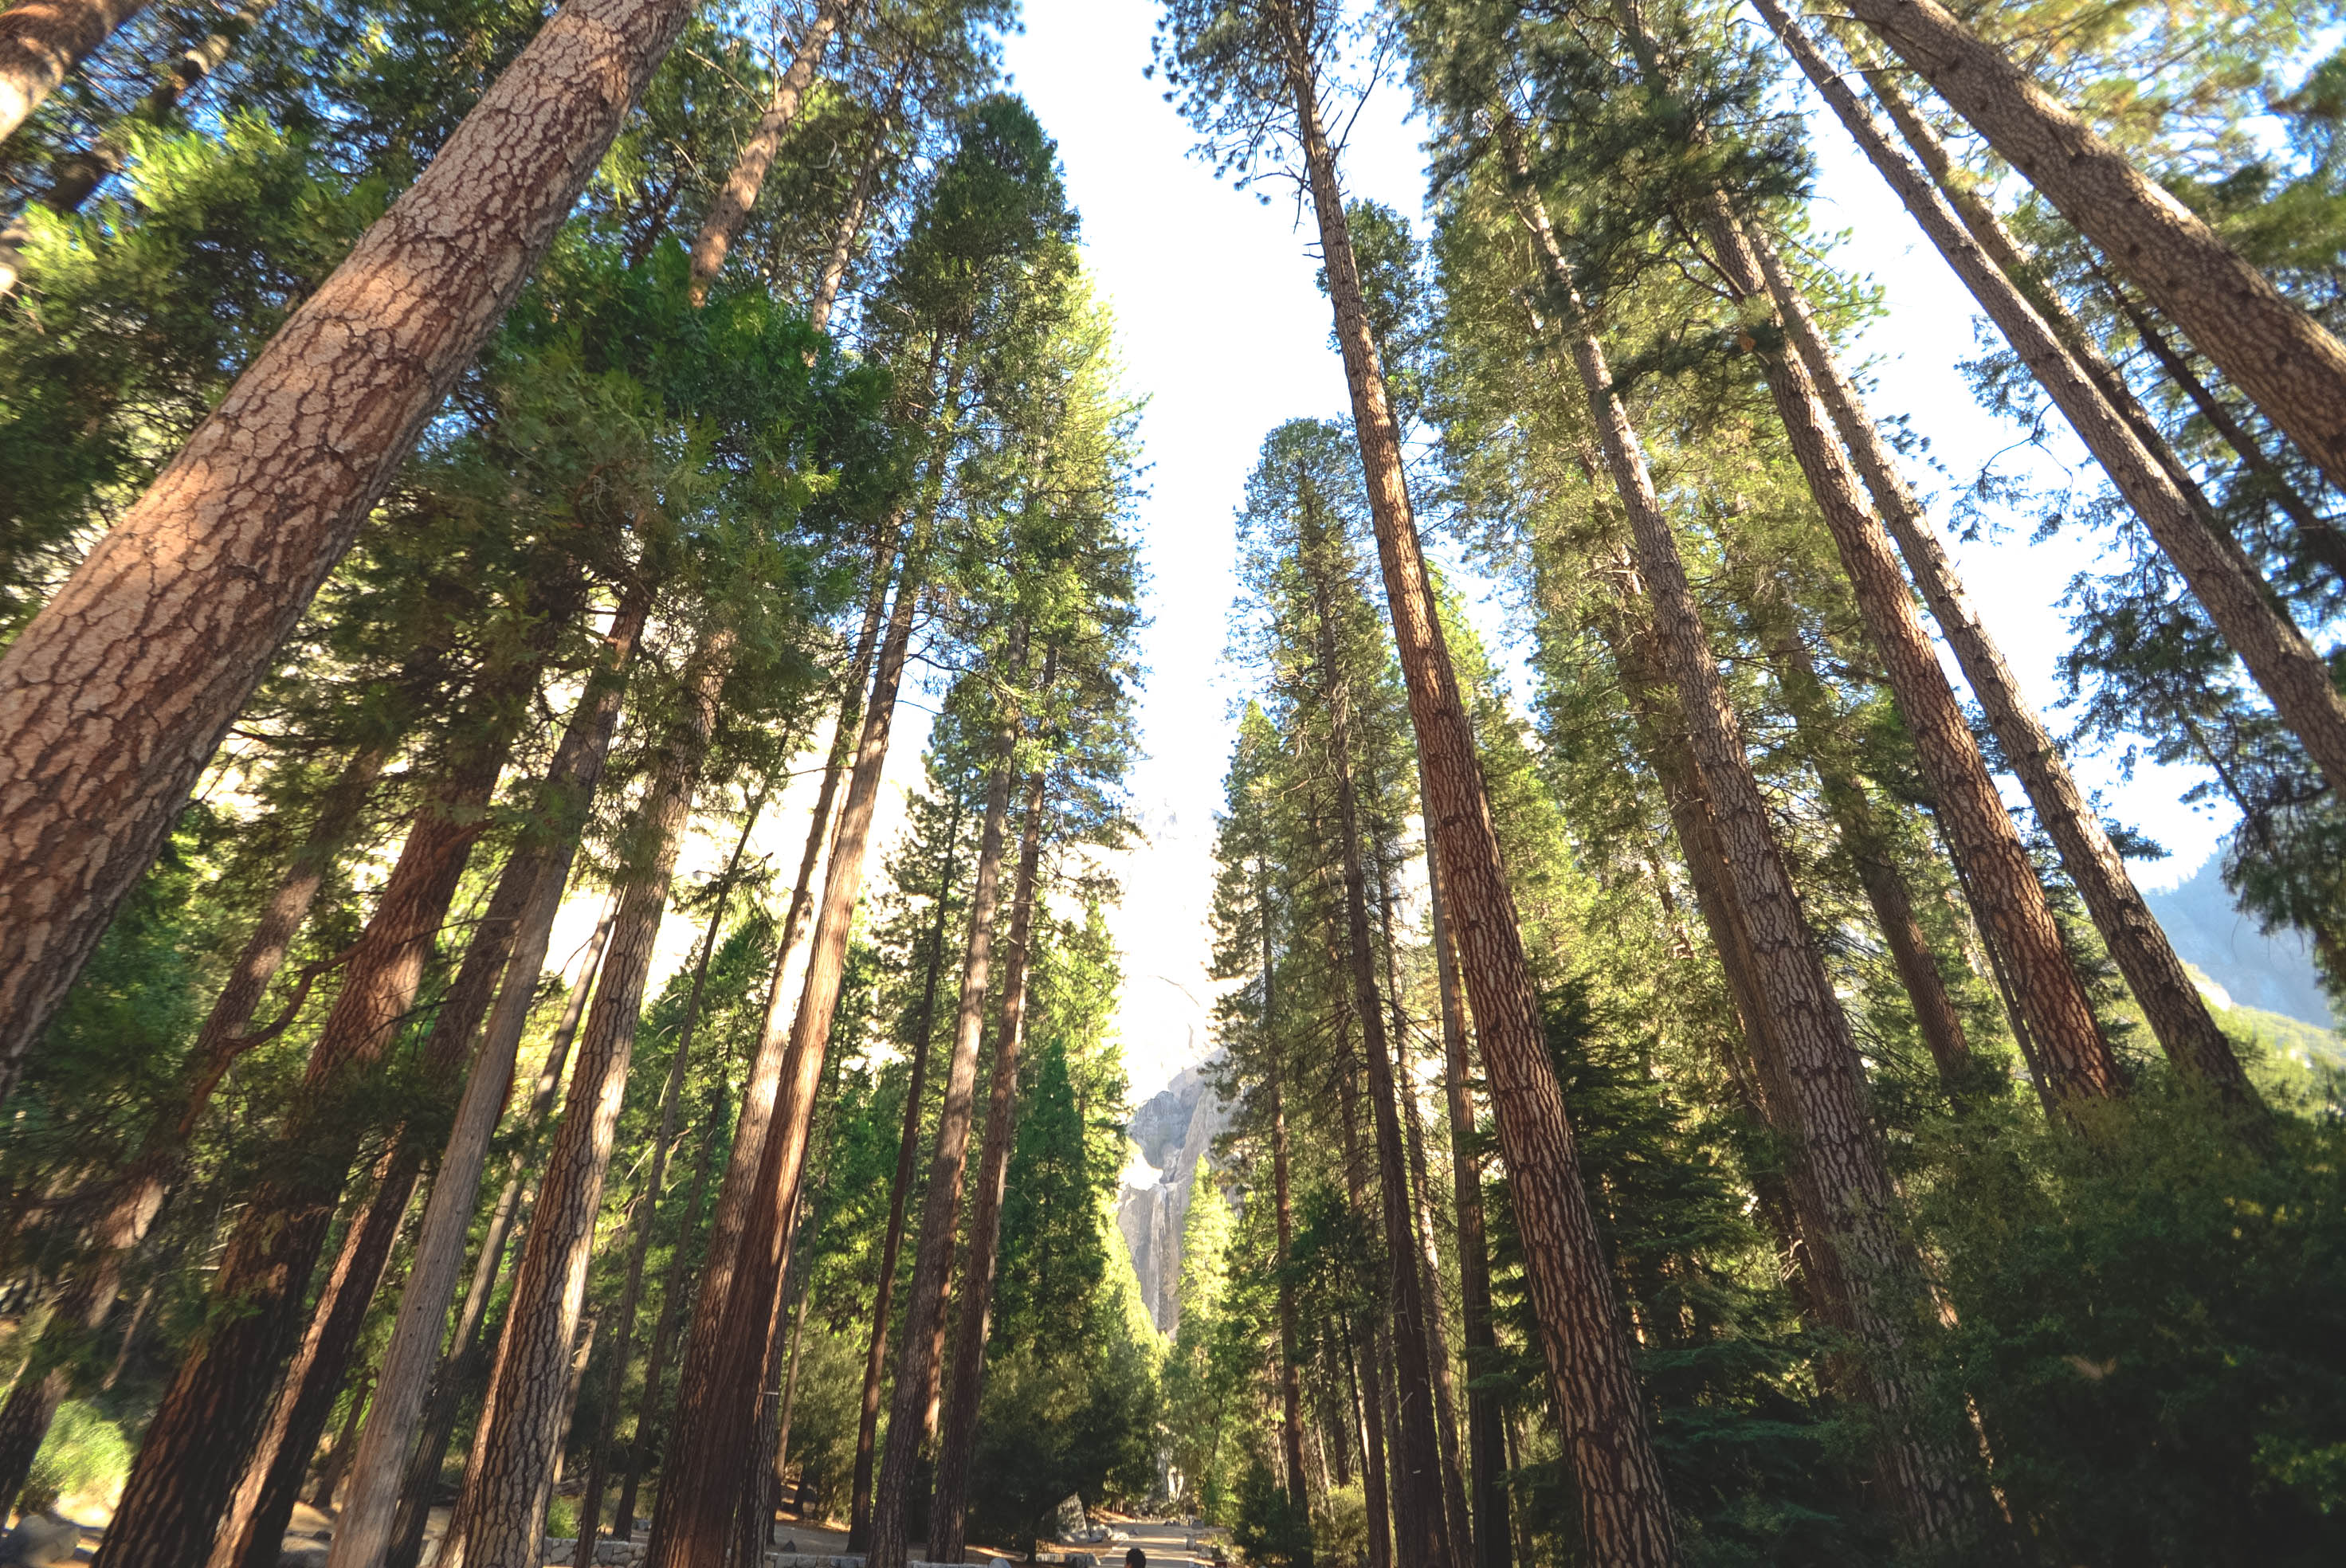
tree, nature, forest, outdoor, plant, sunlight, environment, jungle, redwood, trees, publicdomain, background, environmentalscience, spruce, vegetation, rainforest, woodland, habitat, ecosystem, sequoioideae, biome, old growth forest, natural environment, woody plant, temperate broadleaf and mixed forest, temperate coniferous forest